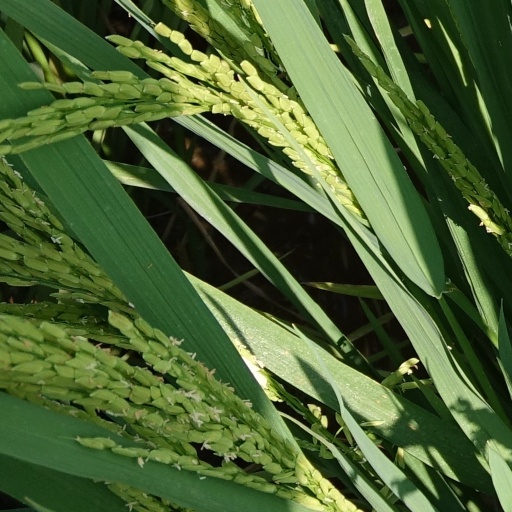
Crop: rice